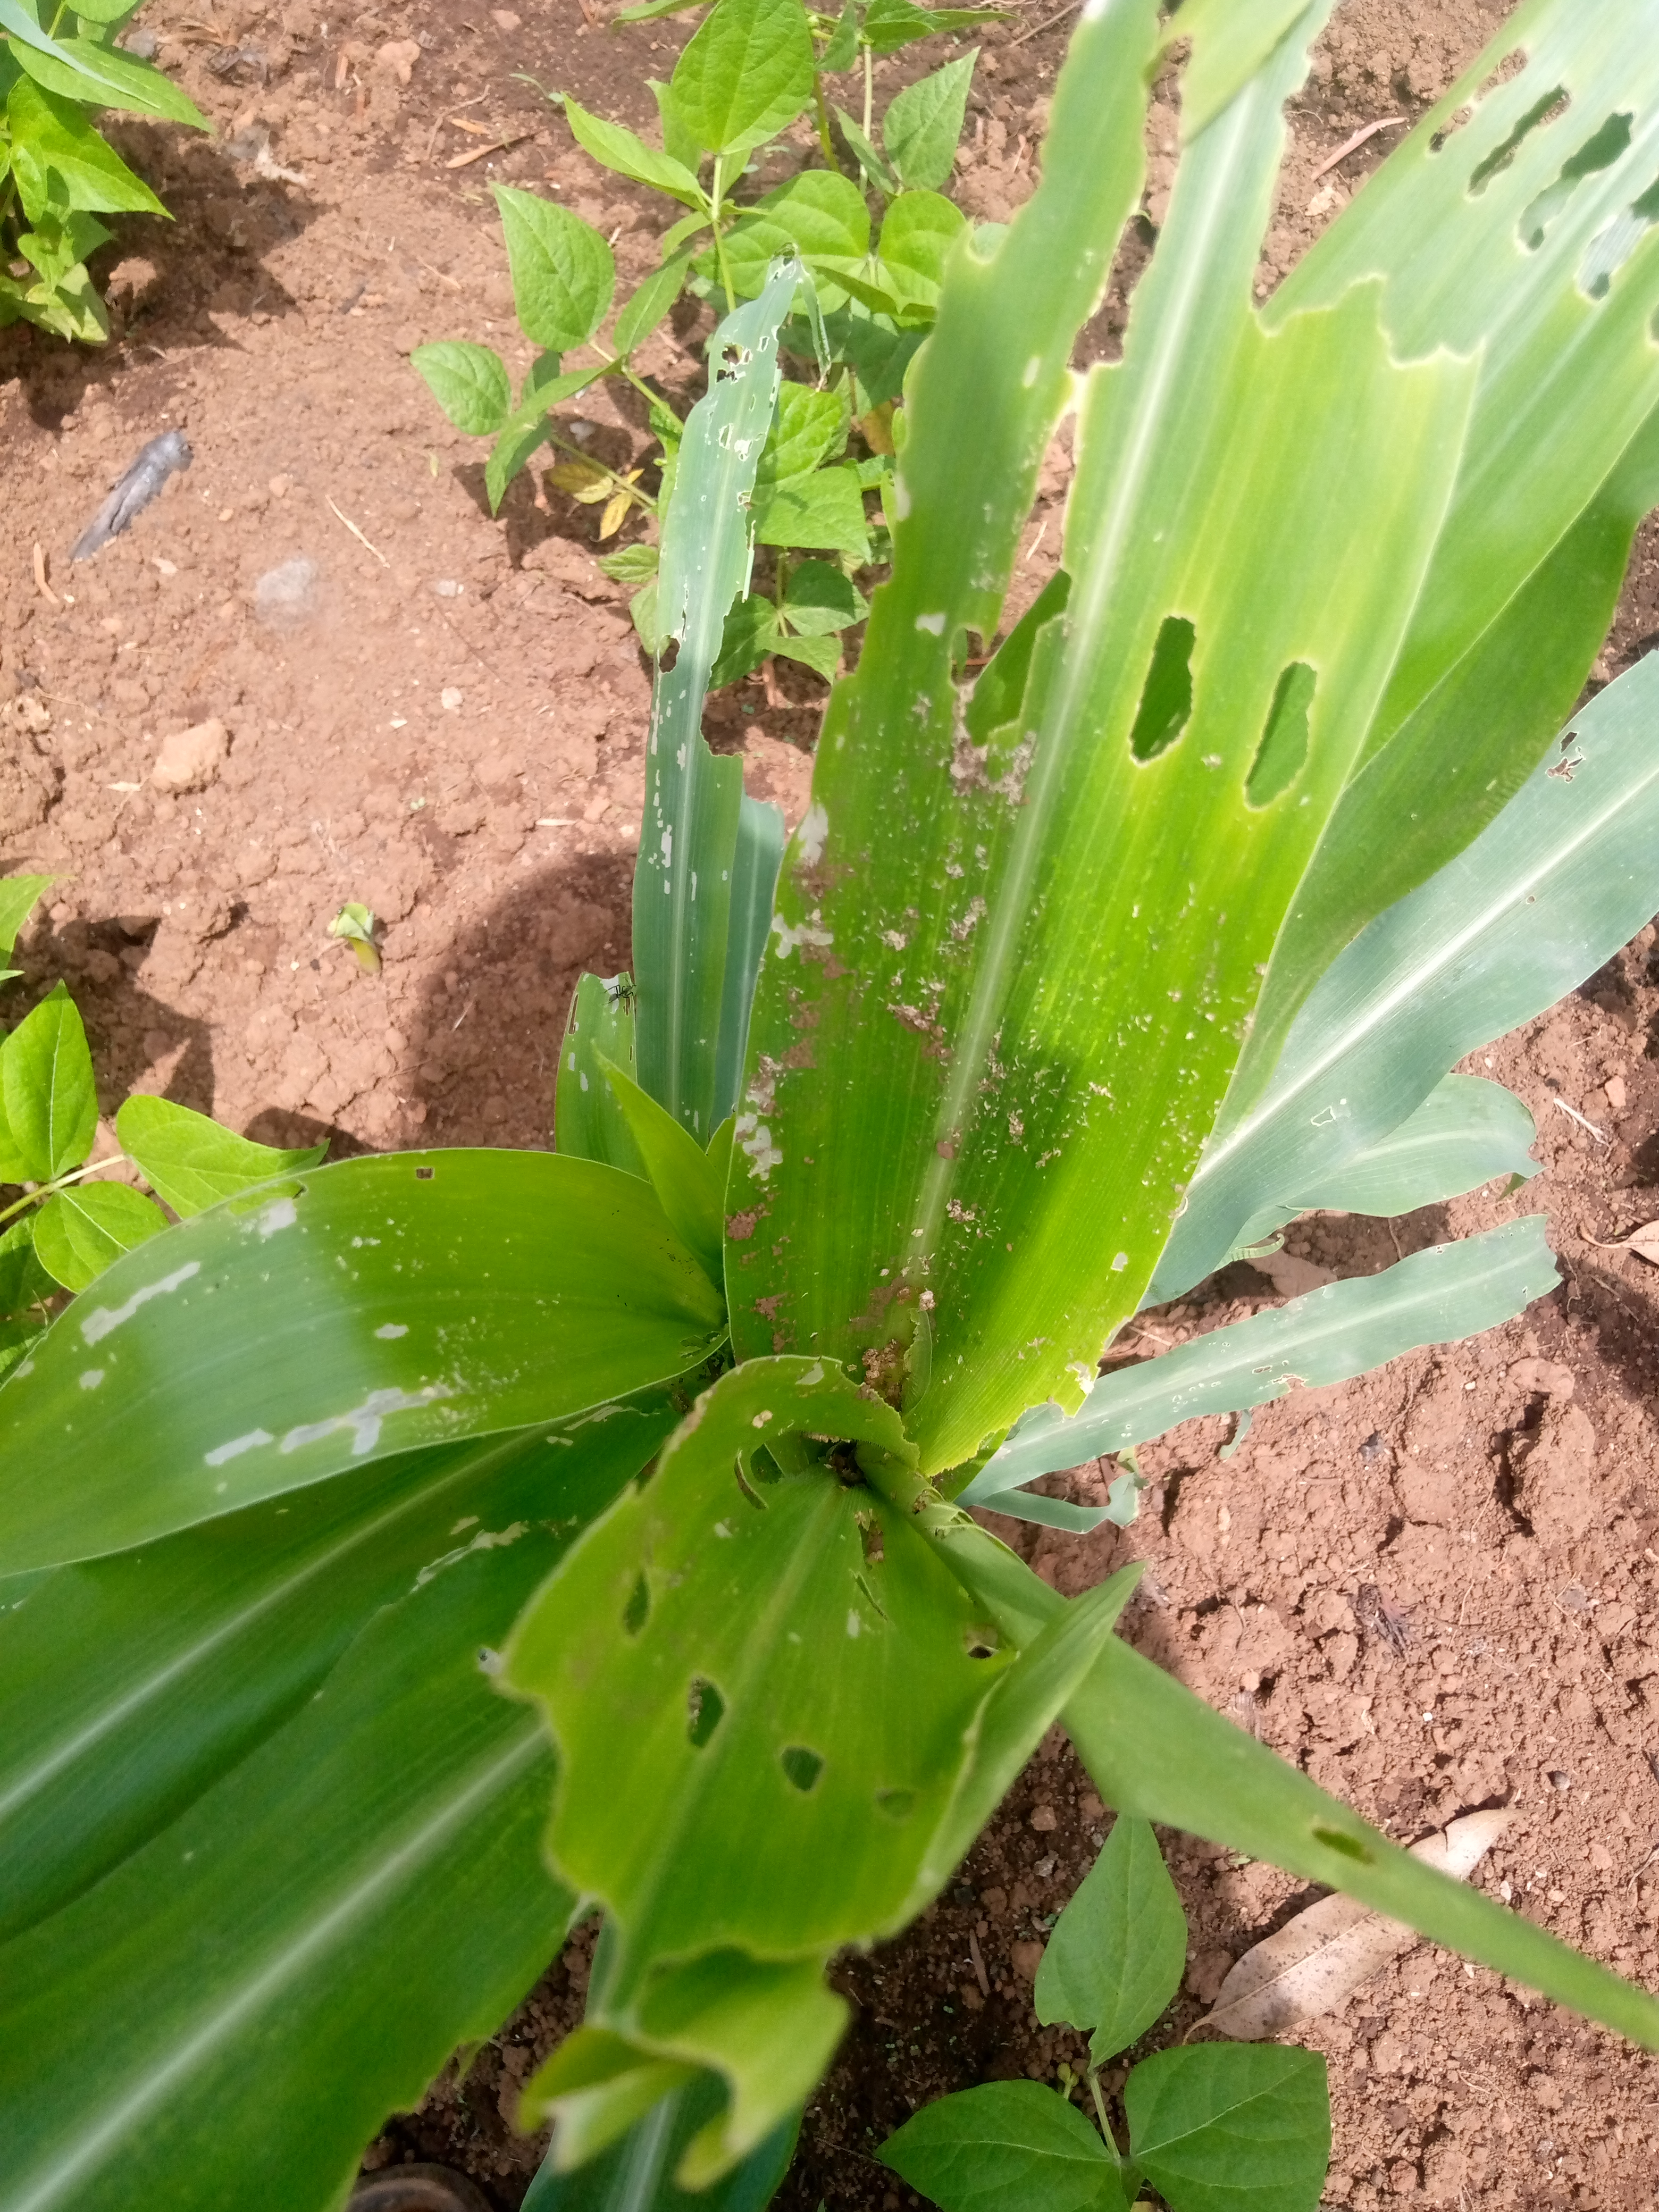
Label: spodoptera_frugiperda